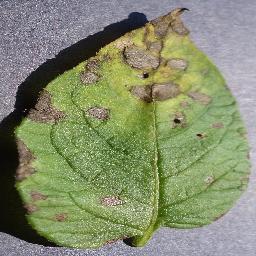
Label: Potato___Early_blight